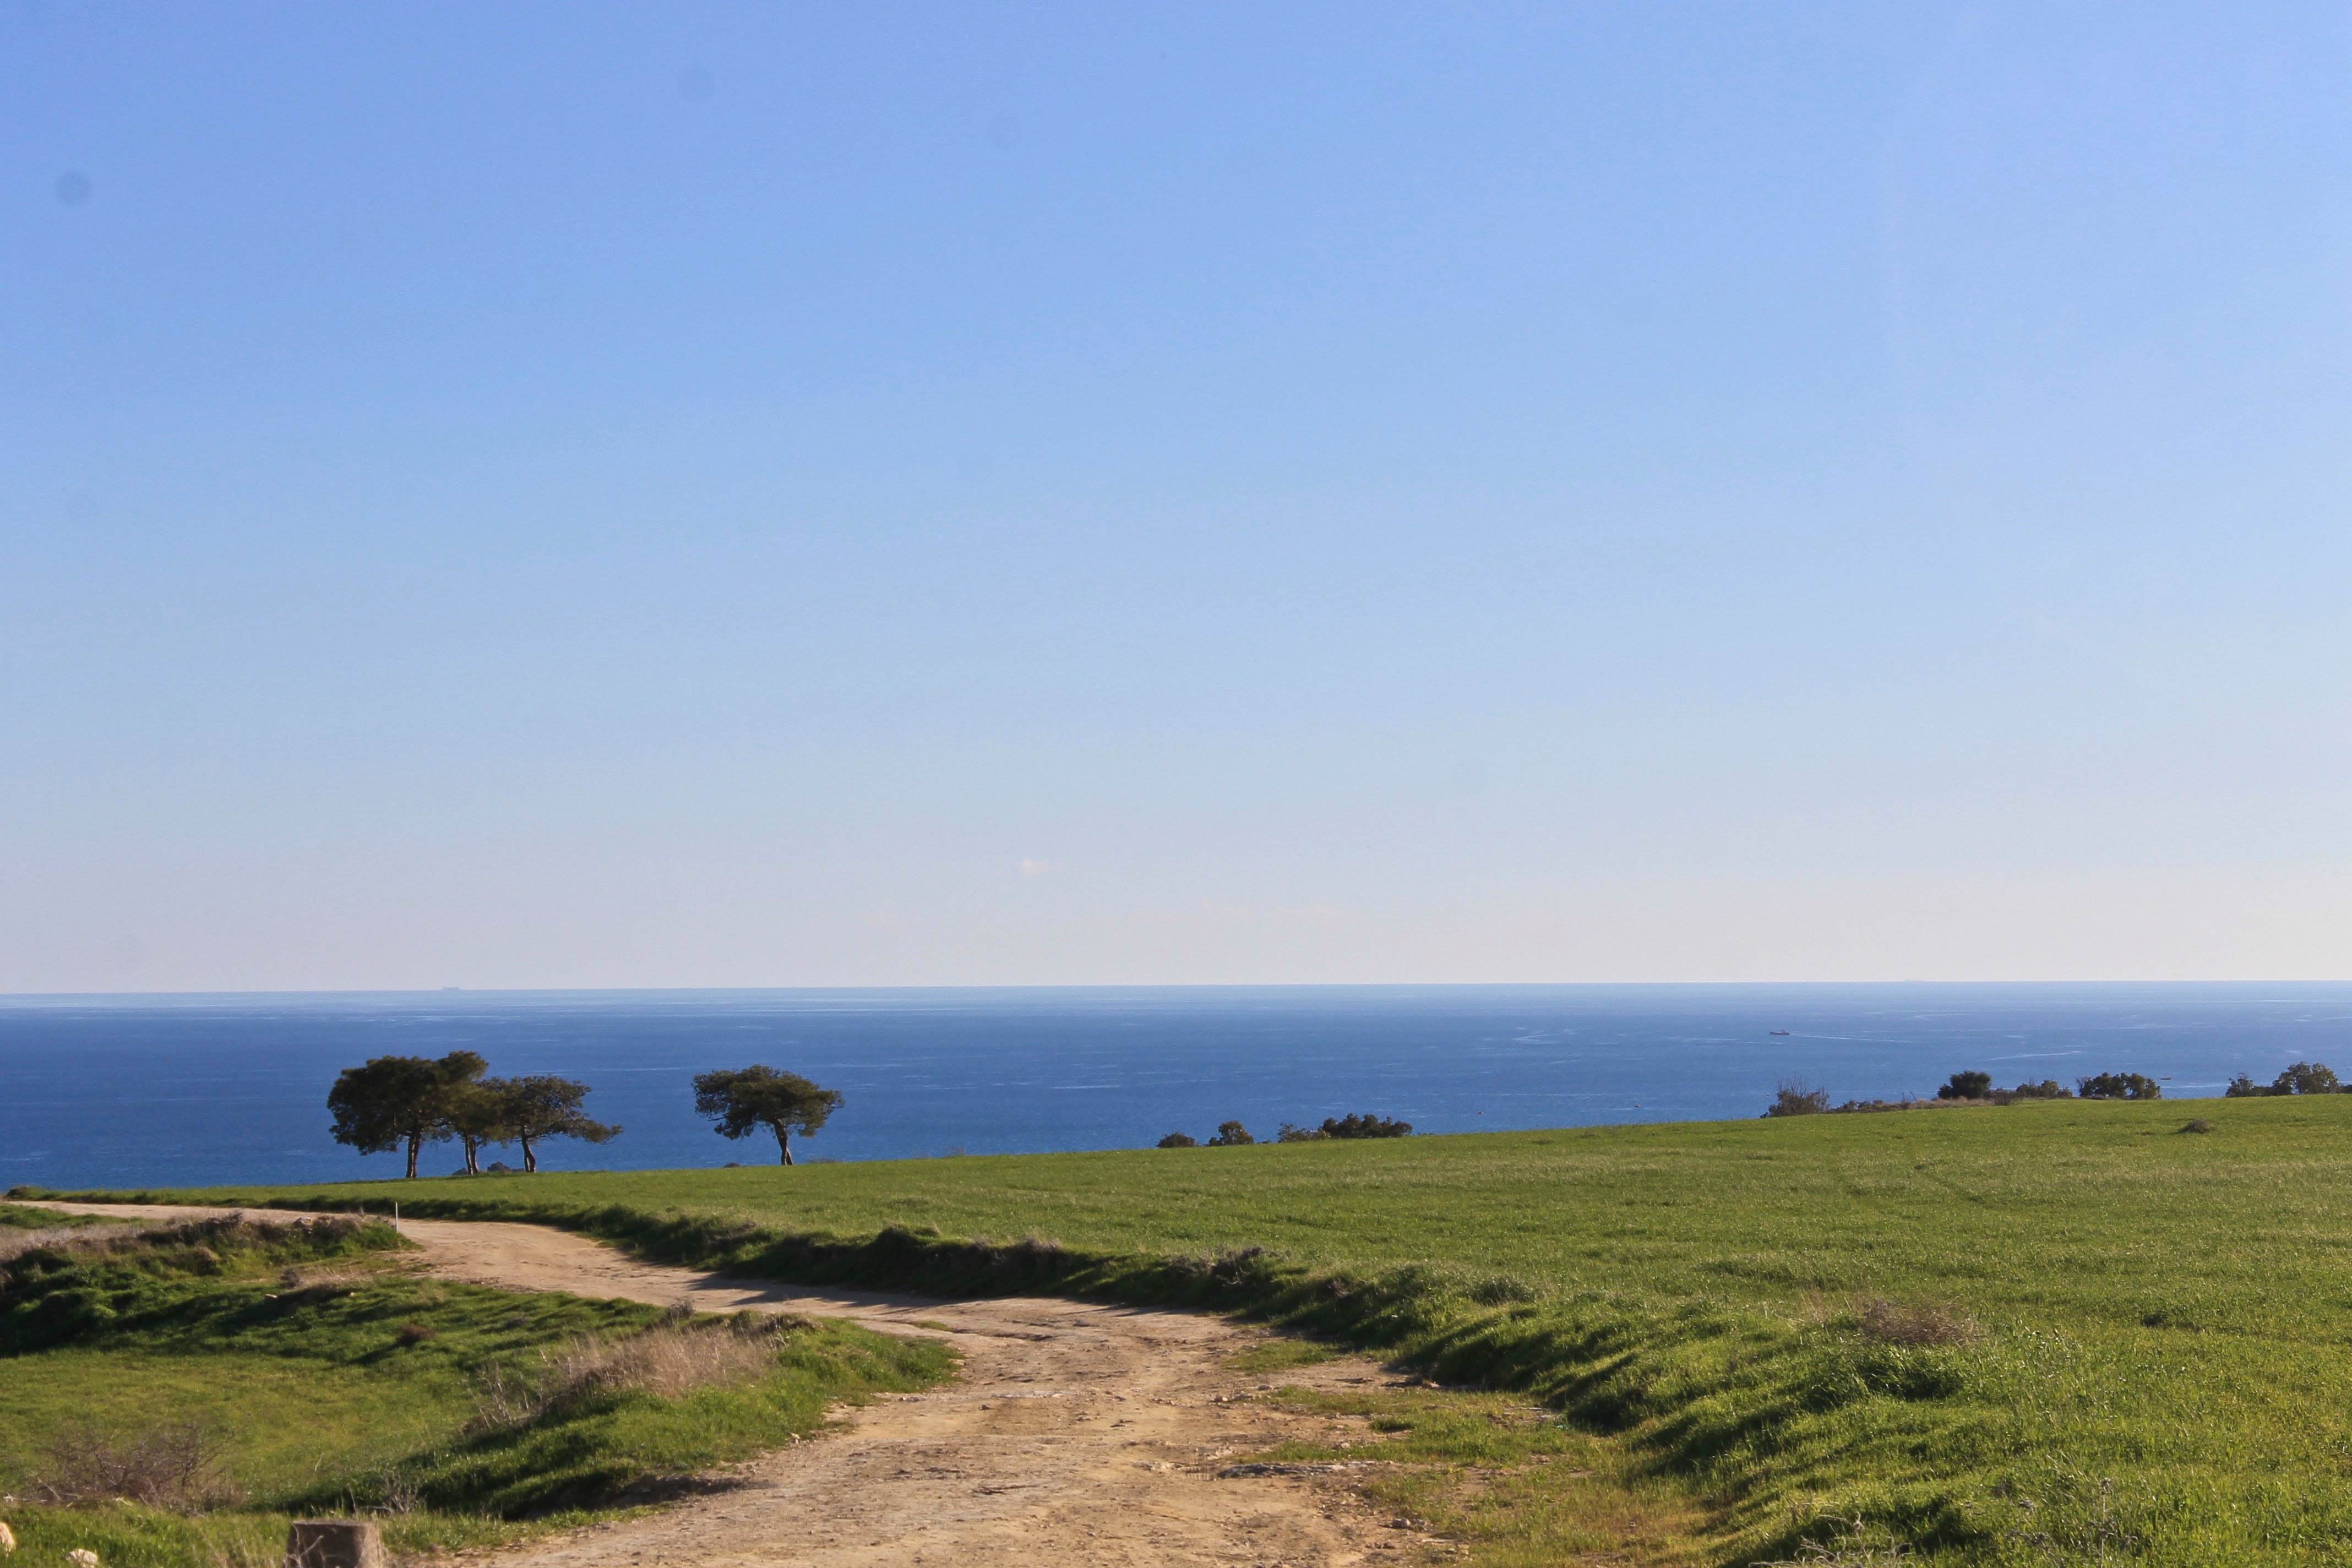
beach, sea, coast, horizon, marsh, prairie, hill, shore, cliff, bay, terrain, savanna, plain, grassland, wetland, plateau, habitat, ecosystem, cape, steppe, natural environment